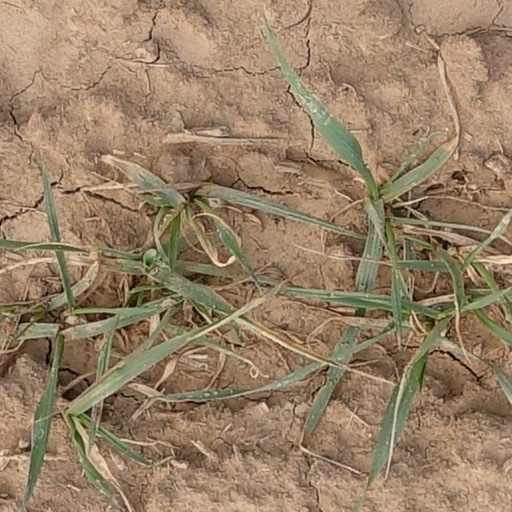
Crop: wheat